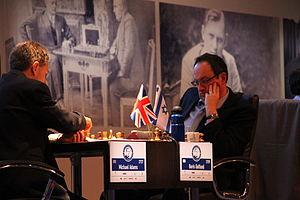
Boris Guelfand face à Michael Adams au Mémorial Alekhine 2013 (Paris)